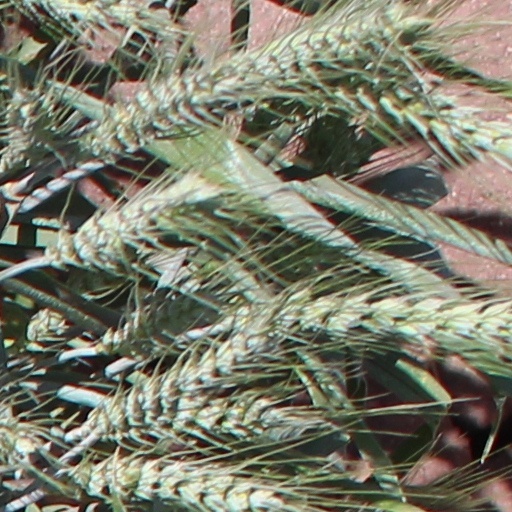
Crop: wheat